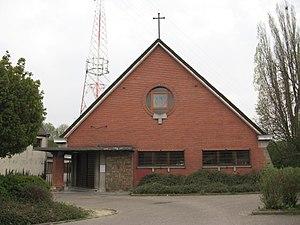
Eglise Saint-Joseph à Rocourt
Le diocèse de Liège, dans la province de Liège en Belgique, compte 529 paroisses. Ces paroisses sont regroupées en unité pastorale, et certaines unités pastorales forment l'un des 17 doyennés.
La liste des édifices religieux de Liège, est une liste des lieux de cultes, situées dans la ville de Liège, en Belgique.